San Domenico, Palermo

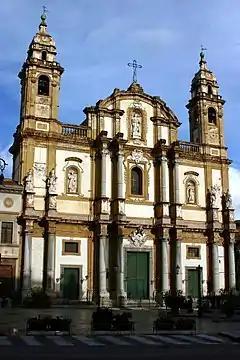
Façade.

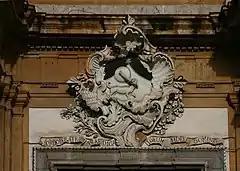
Symbol of the Dominican Order

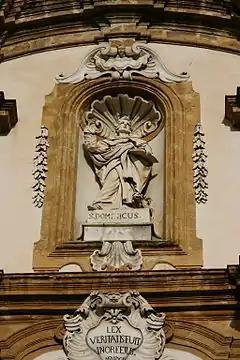
Statue of St Dominic

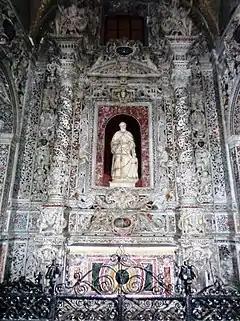
Chapel of Saint Joseph

San Domenico ("Saint Dominic") is a Baroque-style Roman Catholic church, located on Piazza San Domenico, and located in the ancient quarter of La Loggia, in central Palermo, region of Sicily, Italy. Piazza San Domenico opens to Via Roma a few blocks south of the large Palazzo delle Poste, and a few blocks north of Sant'Antonio Abate and Teatro Biondo, is the northern border of the warren of alleys of the Vucciria neighborhood. The church houses the burial monuments of many notable Sicilians, and is known thus as the "Pantheon of illustrious Sicilians".